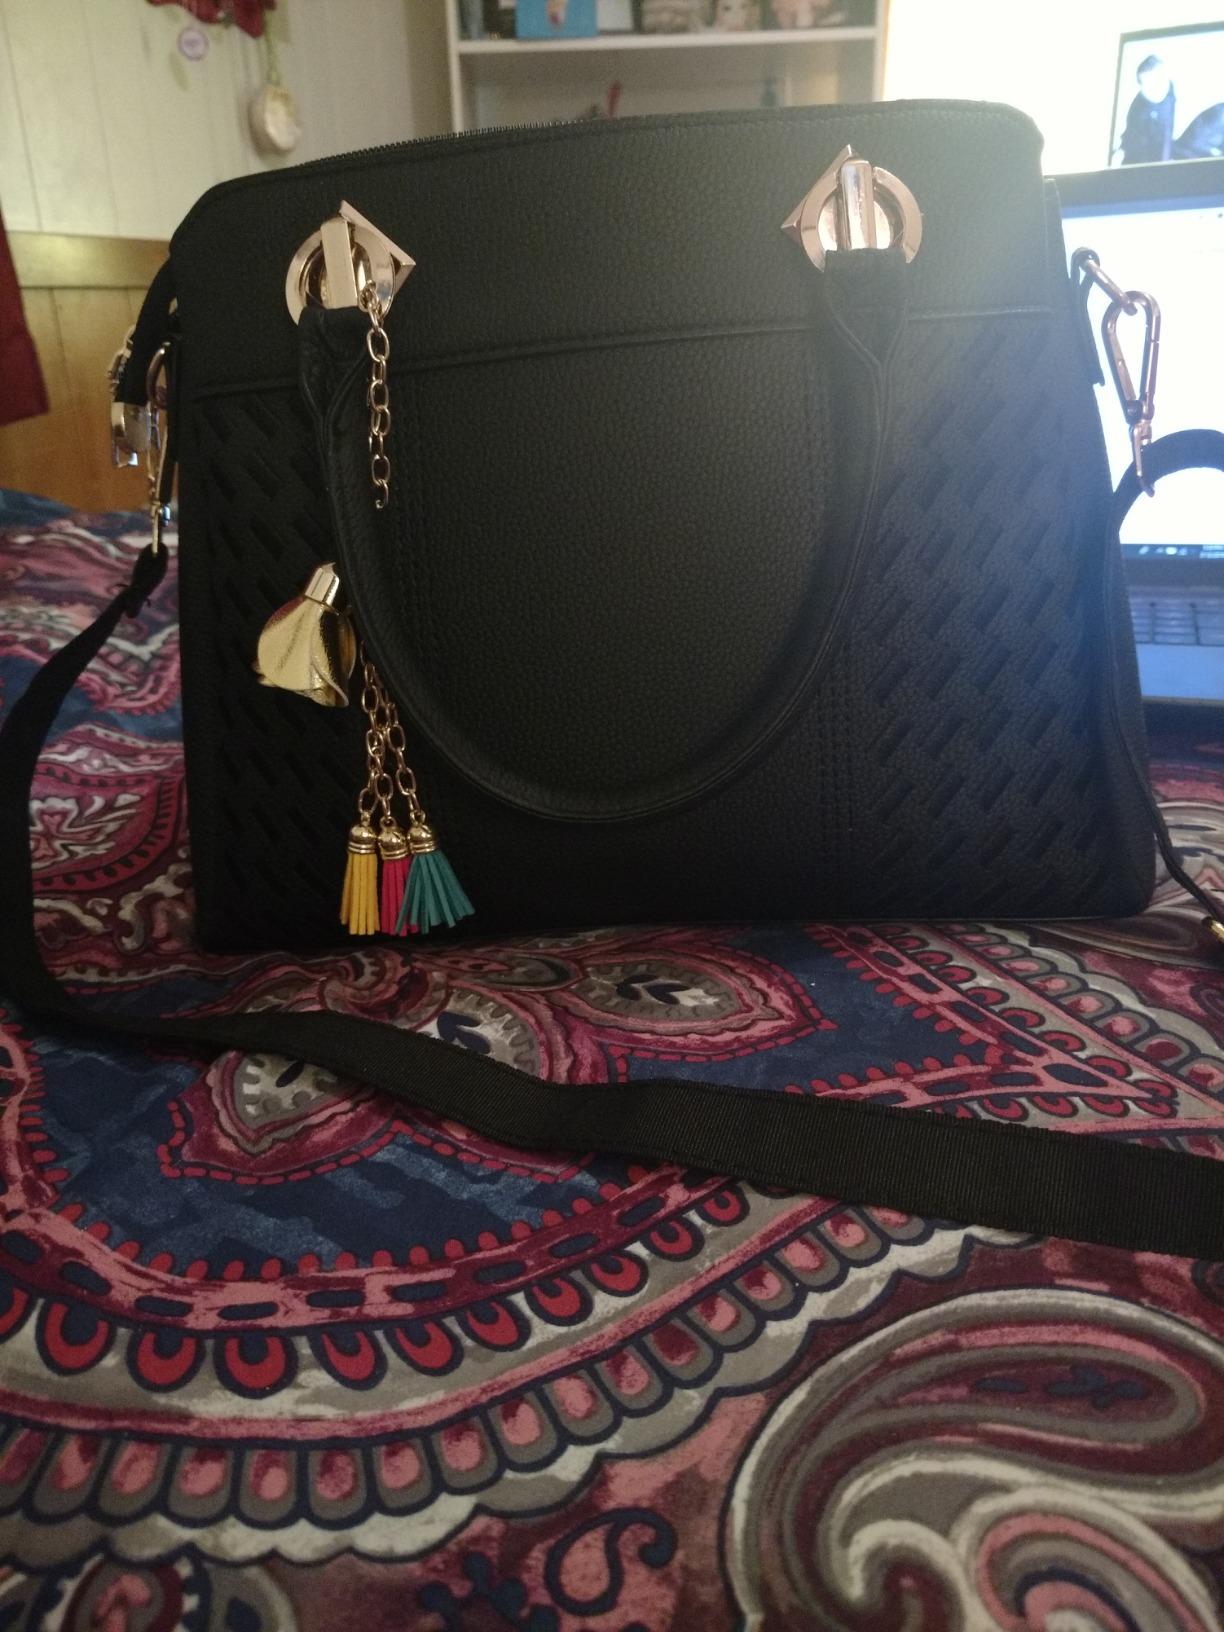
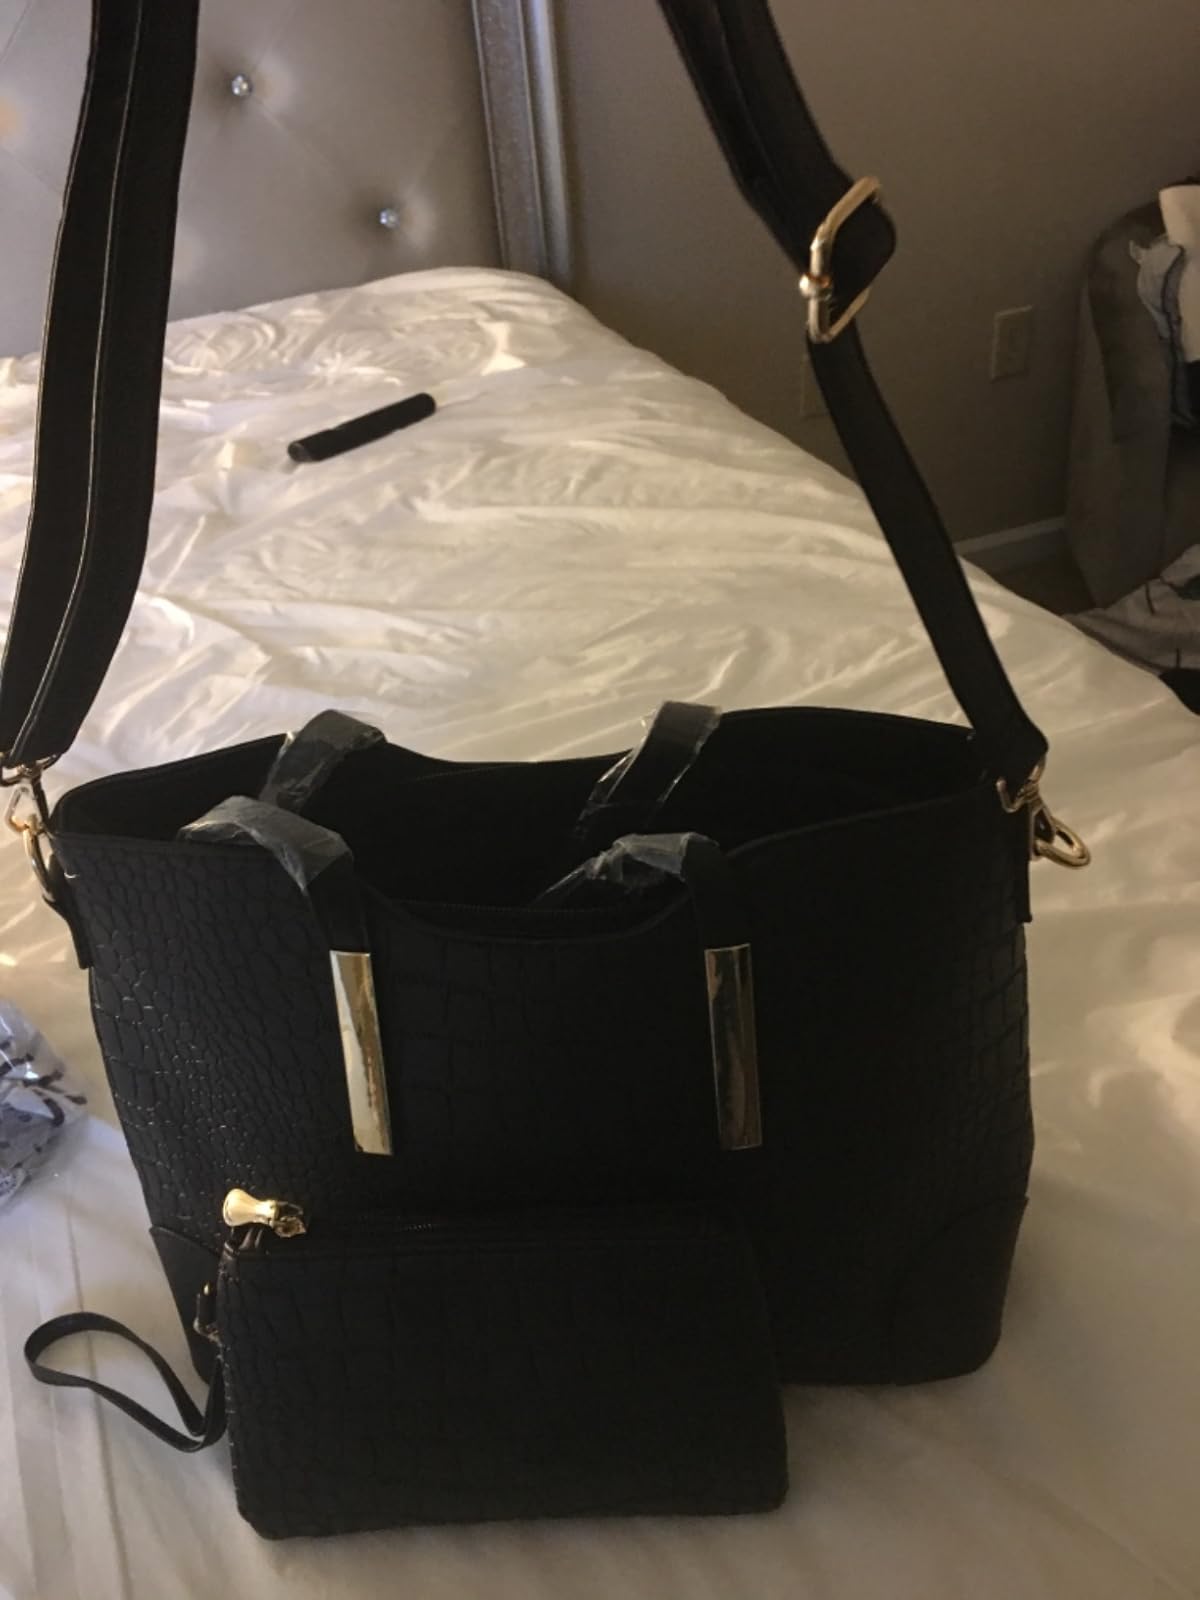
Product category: accessories_handbag
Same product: no